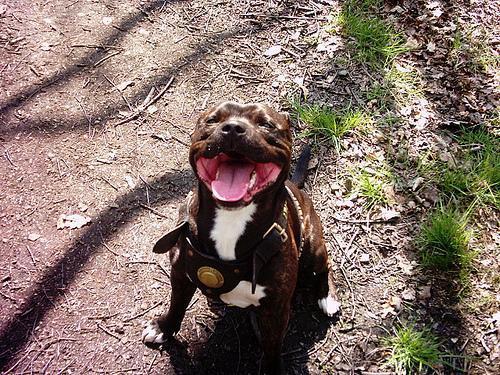
Staffordshire_bullterrier